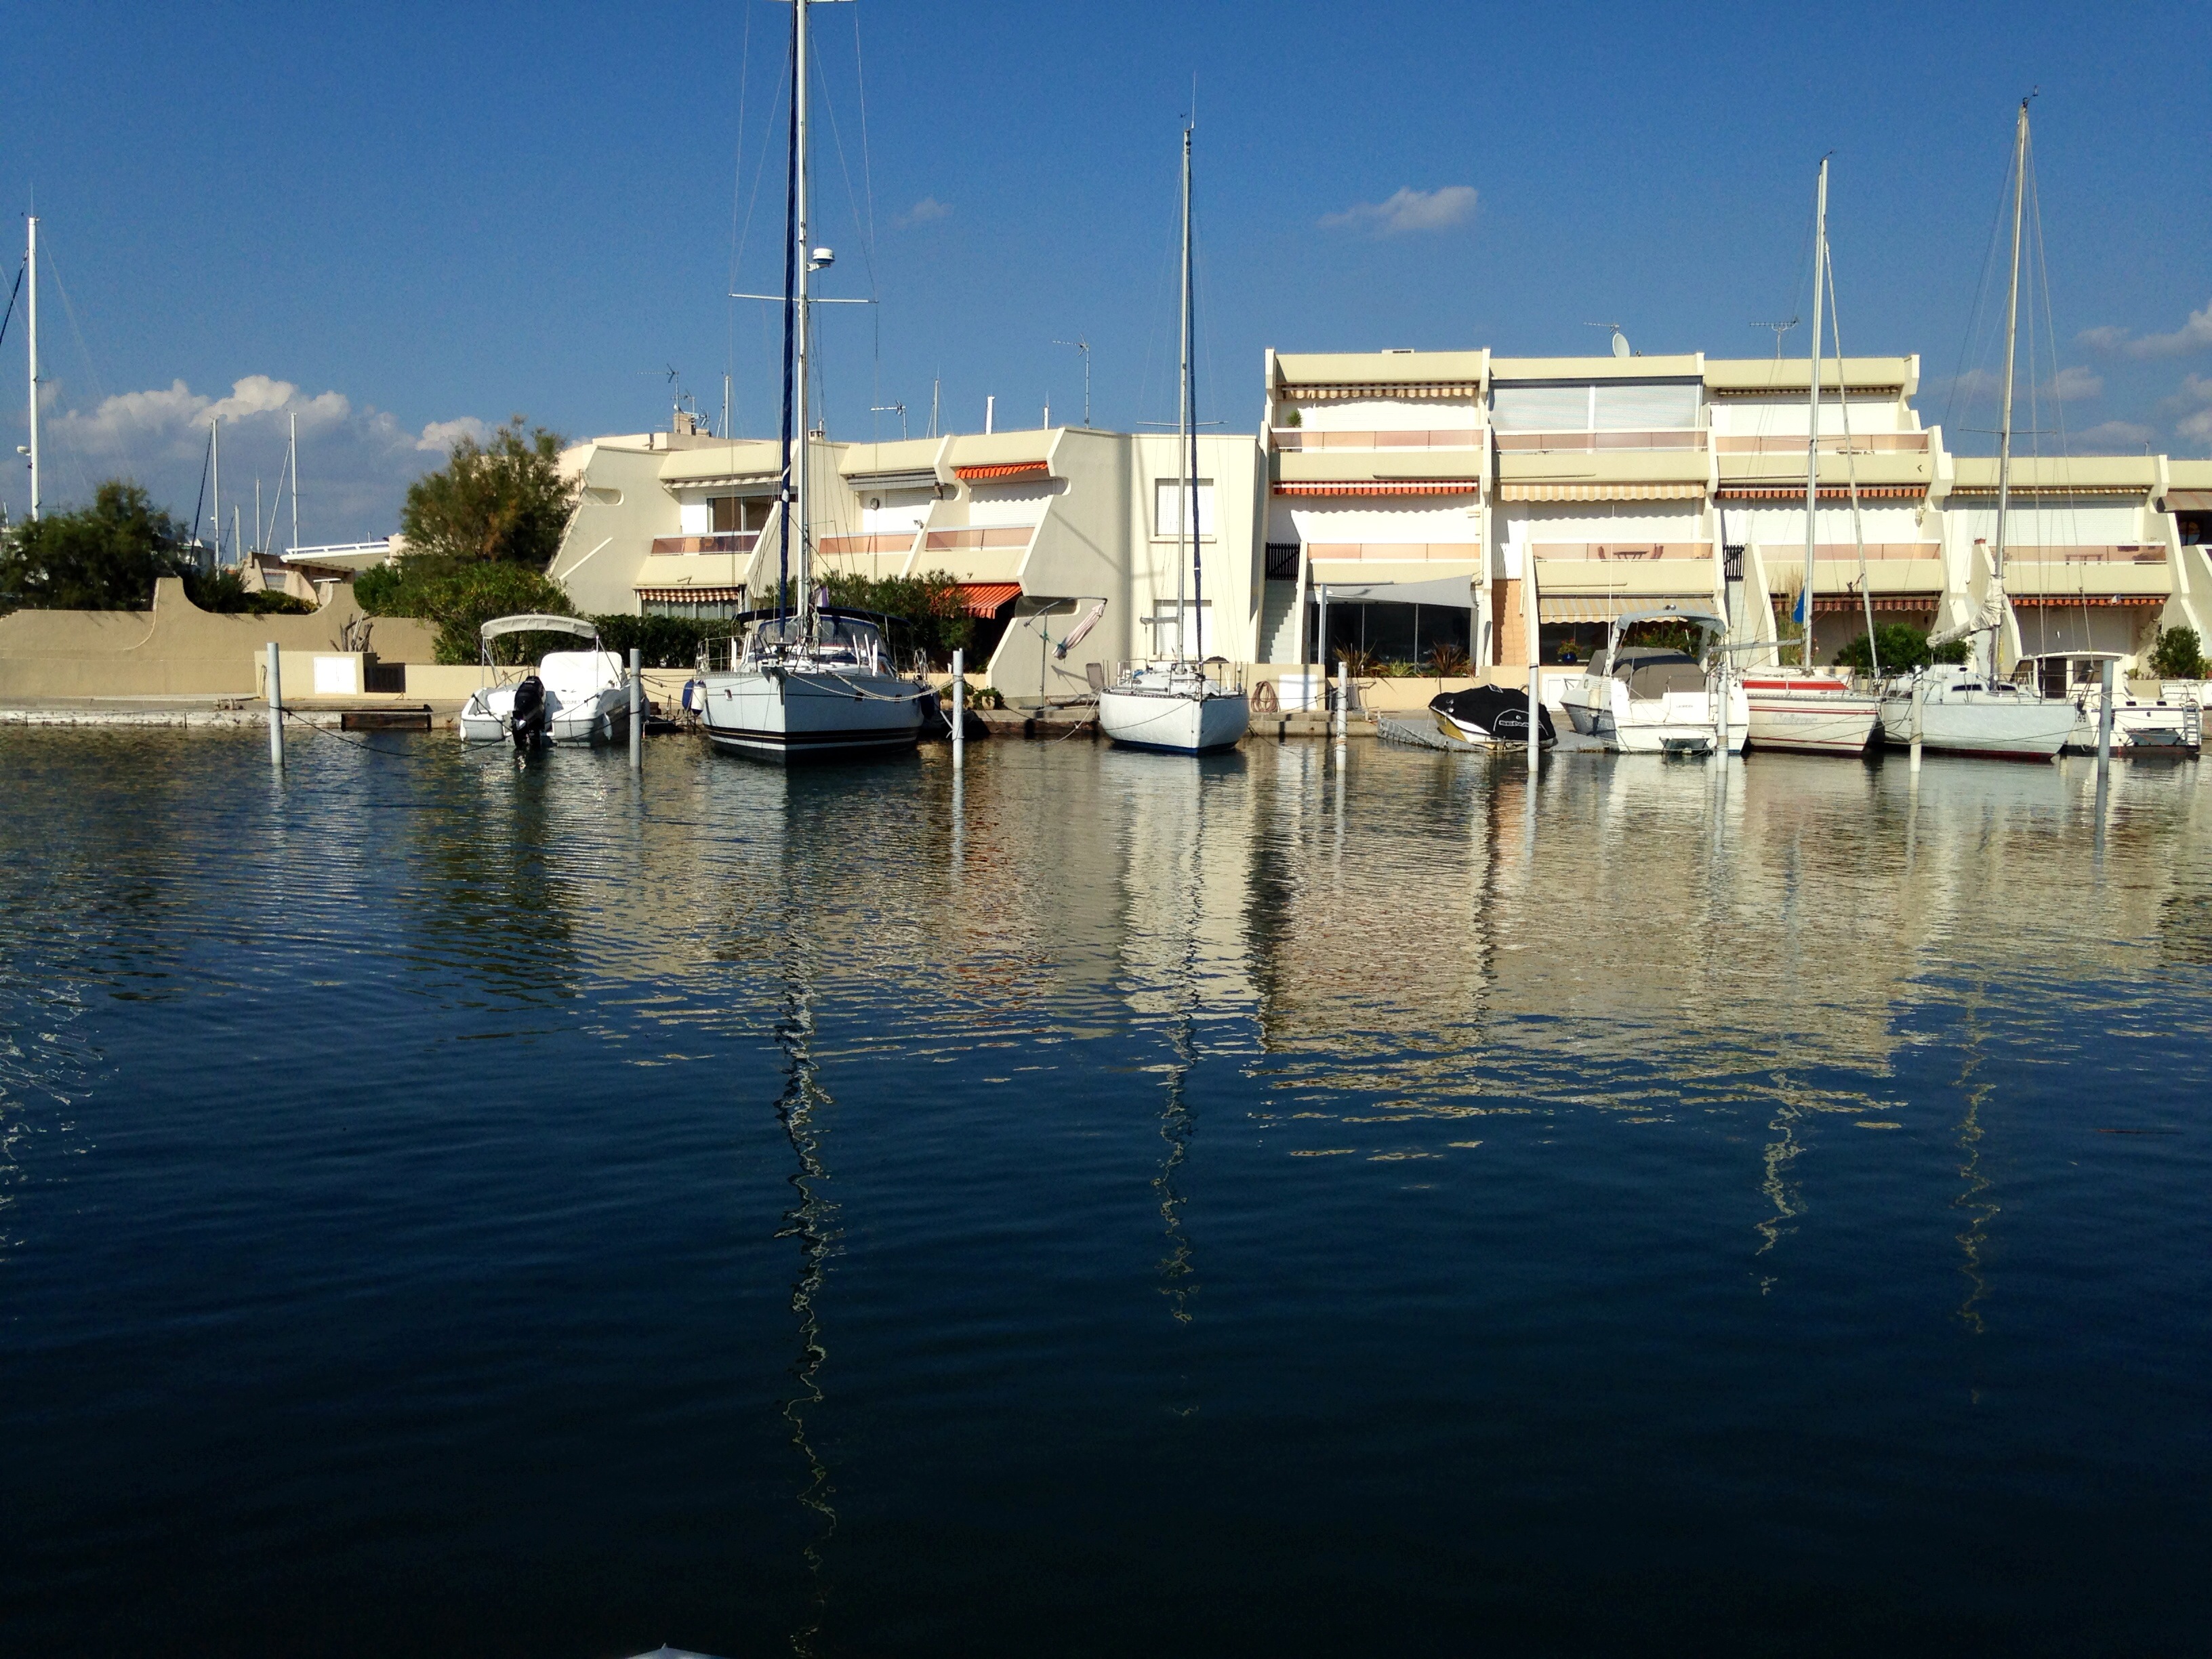
sea, water, dock, boat, reflection, vehicle, bay, harbor, marina, port, waterway, boating